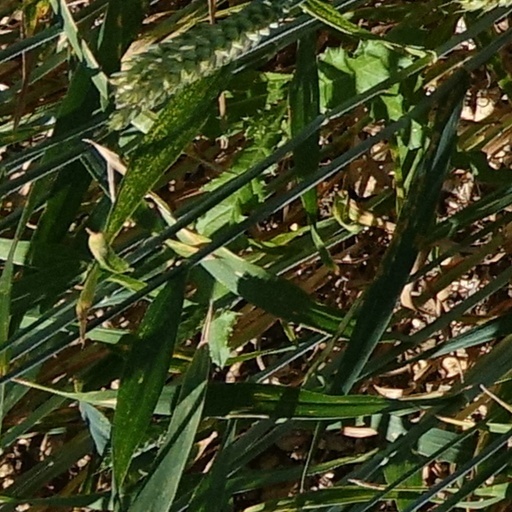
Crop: wheat